Teej

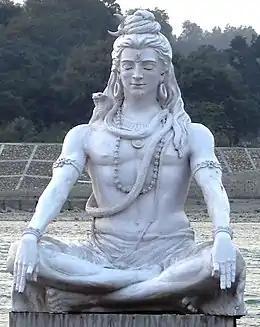

Women in Bhojpuri region of Uttar Pradesh pray to Shiva on . It is also customary to sing folk songs known as . The focus of the lyrics is usually on separation expressing the pining of a woman for her beloved in her parents' home, where she has been sent to celebrate , or waiting in anticipation to be collected by brothers to celebrate . The Kajari is a folk song composed and sung in the Bhojpuri region of Uttar Pradesh, Bihar, Jharkhand and the Terai region of Nepal.